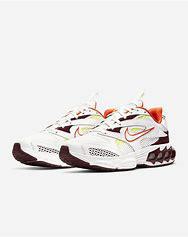
Brand: Nike
Model: Zoom Air Fire